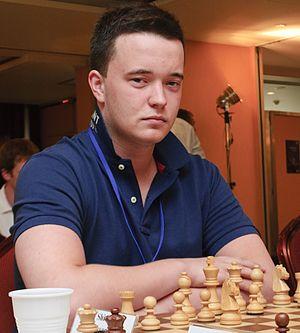
Aleksandr Chimanov est un joueur d'échecs russe né le 8 mai 1992. Grand maître international depuis 2009, il est, au 1ᵉʳ juin 2019, le 183ᵉ joueur mondial et le 38ᵉ joueur russe avec un classement Elo de 2 615 points.